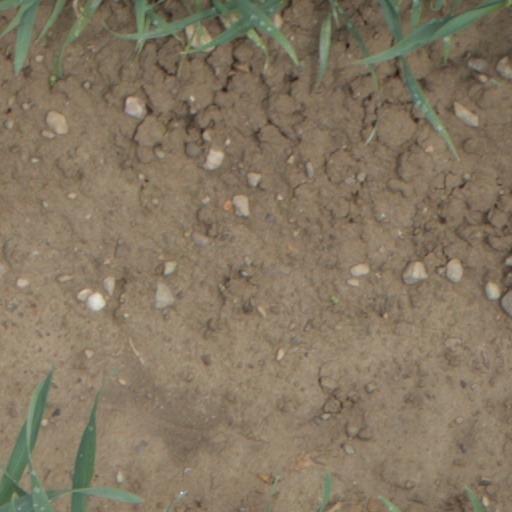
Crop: wheat